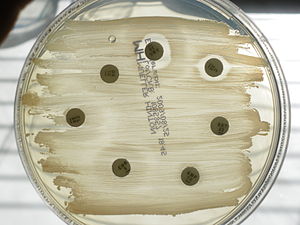
Antibiotikaresistens
Test af en bakteries resistens mod 7 antibiotika (sorte pletter). Bakterien er kun følsom overfor to antibiotika   Amoxicillin-clavulansyre (AMC) og Chloramphenicol (C) som indikeret af de lyse opklaringszoner
Antibiotikaresistens er modstandsdygtighed overfor antibiotika. Bakterier og andre organismer, f.eks. svampe, kan udvikle resistens overfor antibiotika, hvilket betyder at antibiotika ikke længere påvirker dem. Ministeriet for Fødevarer, Landbrug og Fiskeri anslår at der hvert eneste år dør over 25.000 europæere som følge af infektioner med bakterier, der har udviklet resistens mod antibiotika som følge af overforbrug af antibiotika til både mennesker og dyr.